Protein O-GlcNAc transferase

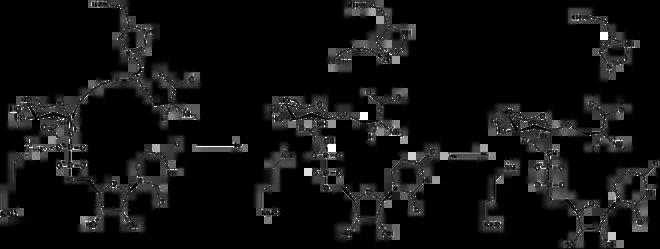
Figure 2: The proposed catalytic mechanism of "O"-GlcNAc transferase. It is an ordered sequential bi-bi mechanism with only one step, not including a proton transfer. The peptide is represented by a serine residue with a reactive hydroxyl group.

First, the hydroxyl group of serine is deprotonated by histidine 498, a catalytic base in this proposed reaction. Lysine 842 is also present to stabilize the UDP moiety. The oxygen ion then attacks the sugar-phosphate bond between the glucosamine and UDP. This results in the splitting of UDP-"N"-acetylglucosamine into "N"-acetylglucosamine – peptide and UDP. Proton transfers take place at the phosphate and histidine 498. This mechanism is spurred by OGT gene containing "O"-linked "N"-acetylglucosamine transferase. Aside from proton transfers the reaction proceeds in one step, as shown in Figure 2. Figure 2 uses a lone serine residue as a representative of the peptide with a reactive hydroxyl group. Threonine could have also been used in the mechanism.